São Paulo Biennial Foundation

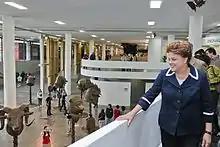
Dilma Rousseff, 36th President of Brazil, visits the São Paulo International Art Biennial in 2010 during her campaign.

From its seventh edition, in 1963, the International Art Biennial, until then held at the MAM in São Paulo, was held at the Ciccillo Matarazzo Pavilion. In 1969, during the military dictatorship in Brazil, many artists refused to participate in the Biennial, since the regime's repression had increased after Institutional Act No. 5. With the absence of Brazilian authors, the 1969 exhibition was considered the Boycott Biennial. However, because it received large funding from the federal government, the event was not considered an important site of resistance at the time. At the next Biennial, in 1971, many artists still refused to participate. With the absence of contemporary works, the organization of the event relied on historical works and brought works that were exhibited at the Modern Art Week, which took place in 1922. It was only in the 1980s, shortly after Ciccillo Matarazzo's death in 1977 and with the end of the military dictatorship, that the Biennial of Art regained greater prestige and featured works by important contemporary artists, such as Marcel Duchamp and Anselm Kiefer. Already in 1996, under the direction of Edemar Cid Ferreira, the exhibition featured works by historical artists such as Andy Warhol, Pablo Picasso, Edvard Munch and Francisco Goya. More than 8 million people have visited the 32 editions of the São Paulo International Art Biennial, which continues to this day.